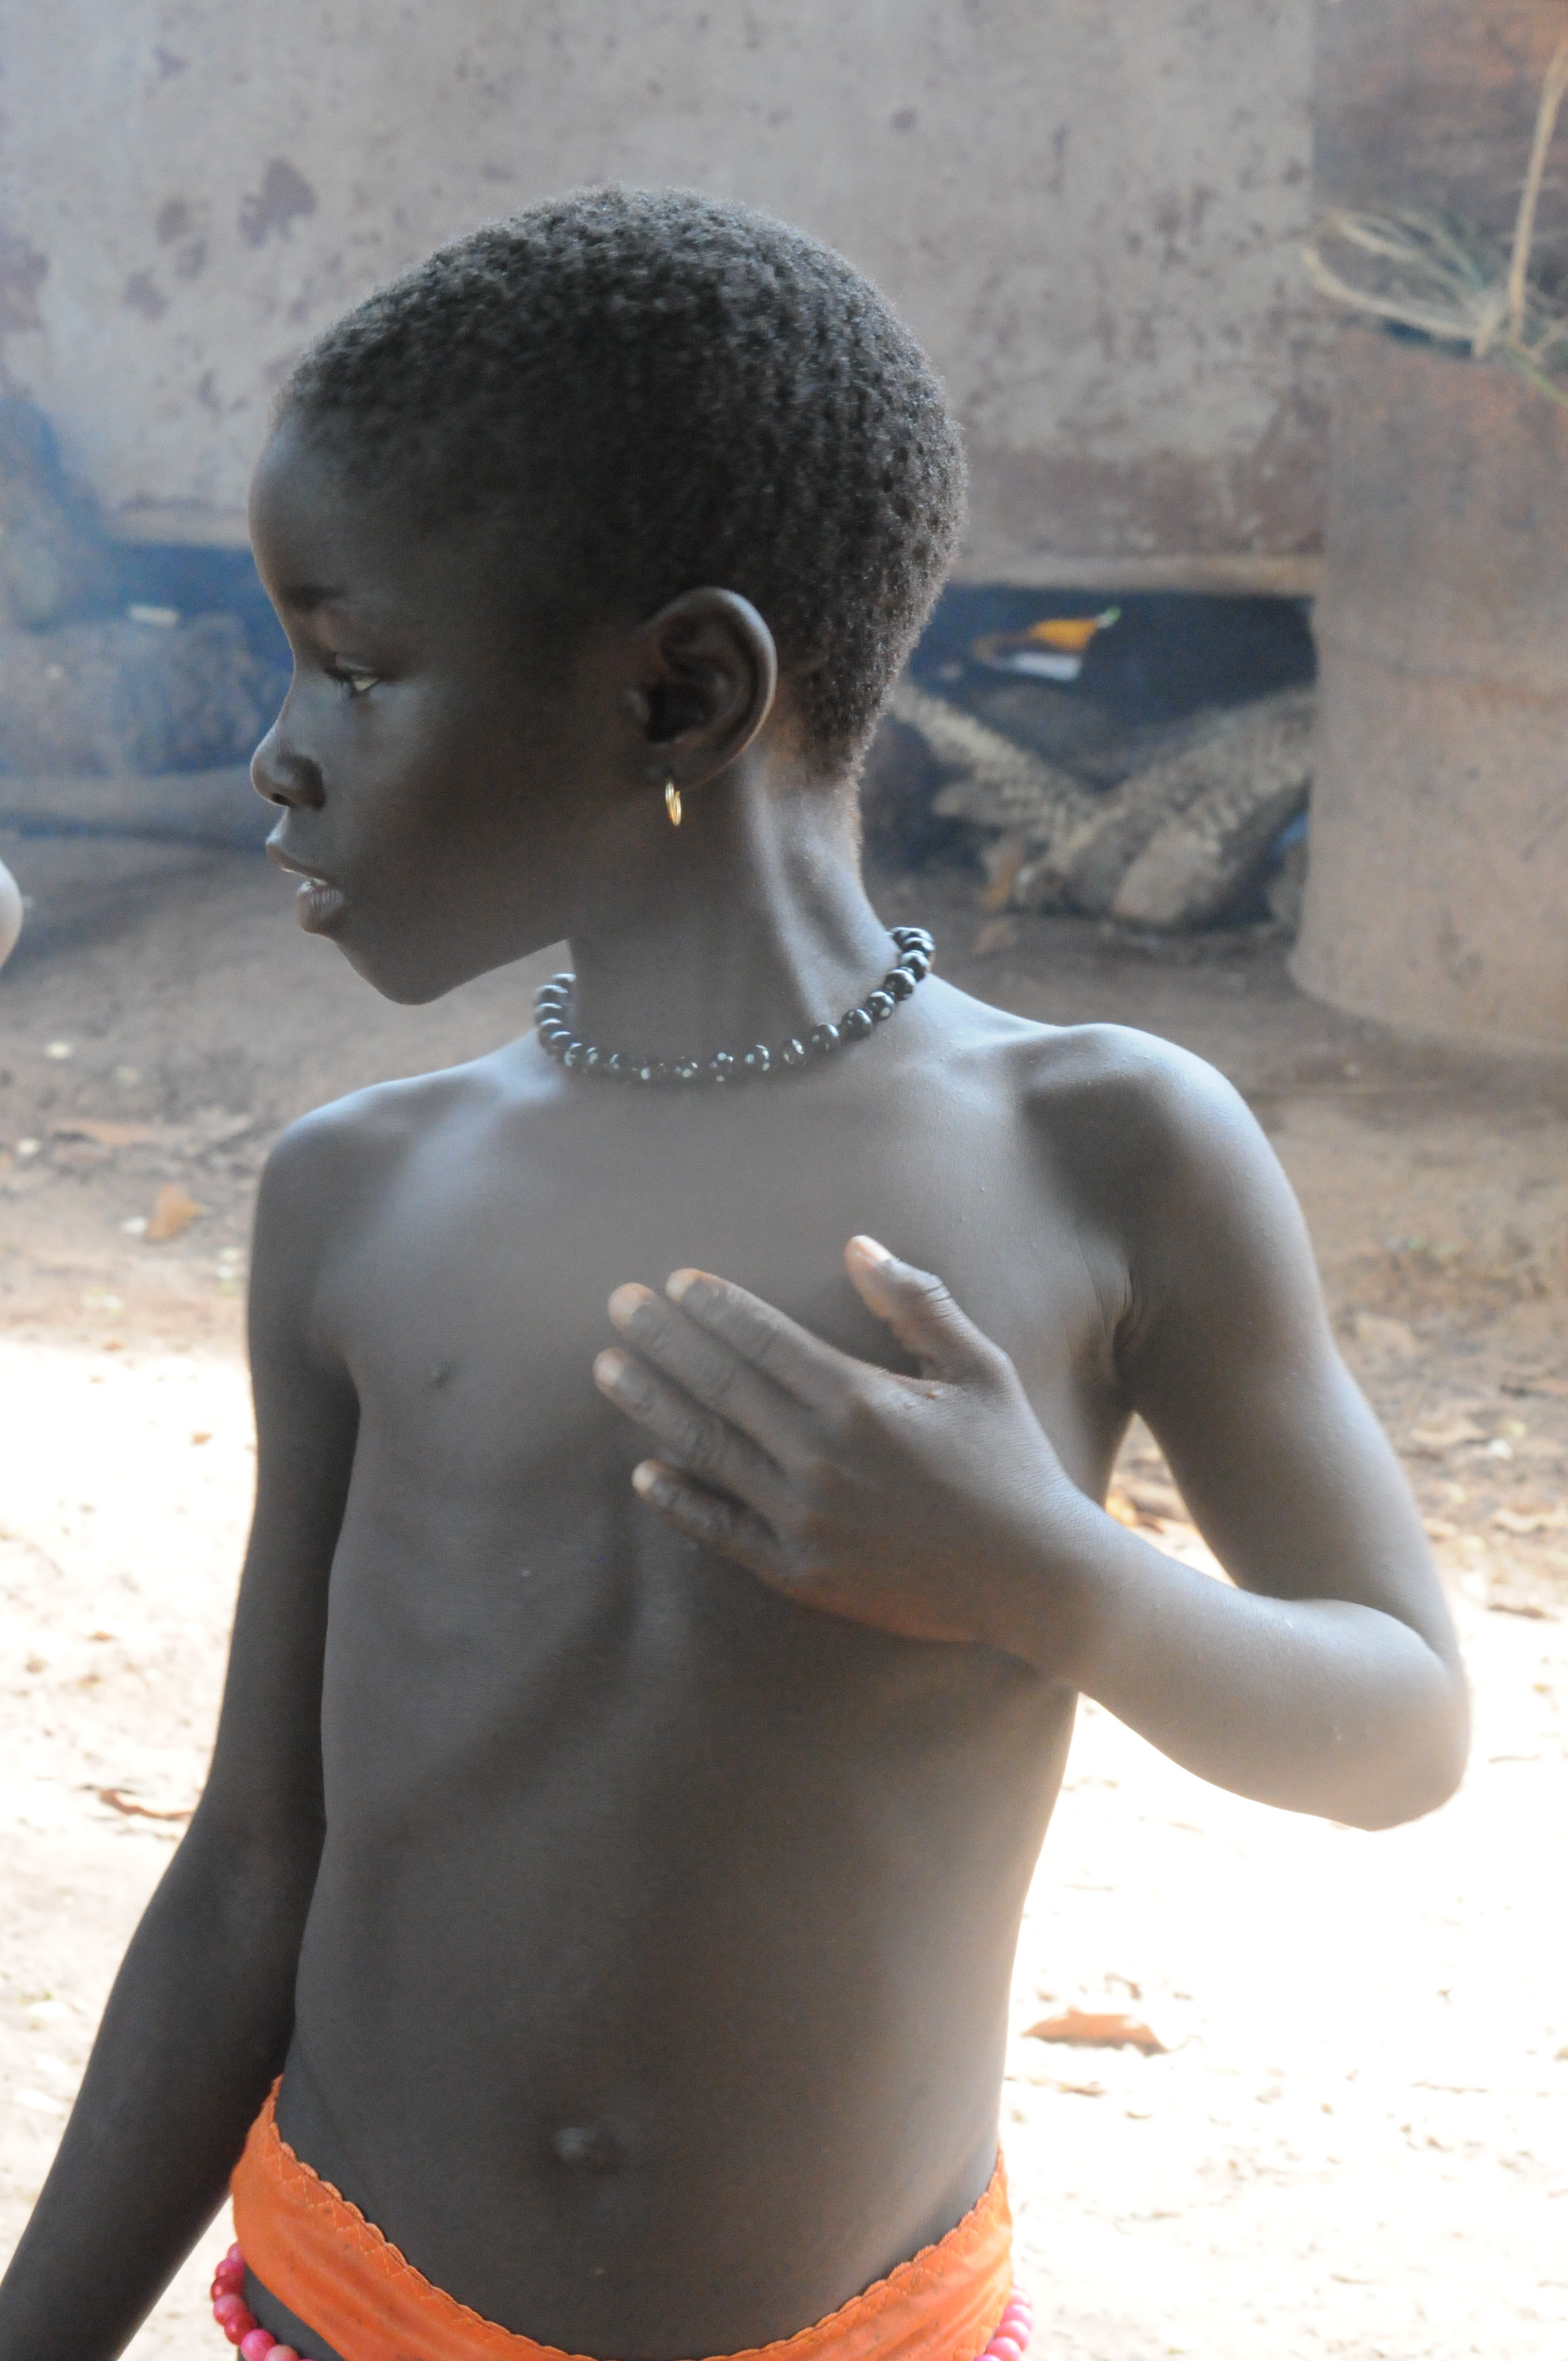
girl, hair, profile, male, female, model, africa, black, lady, hairstyle, human body, earring, sculpture, art, temple, back, beauty, poverty, image, guinea, organ, misery, african, poor, paste, photo shoot, human positions, art model, bubaque, bissau